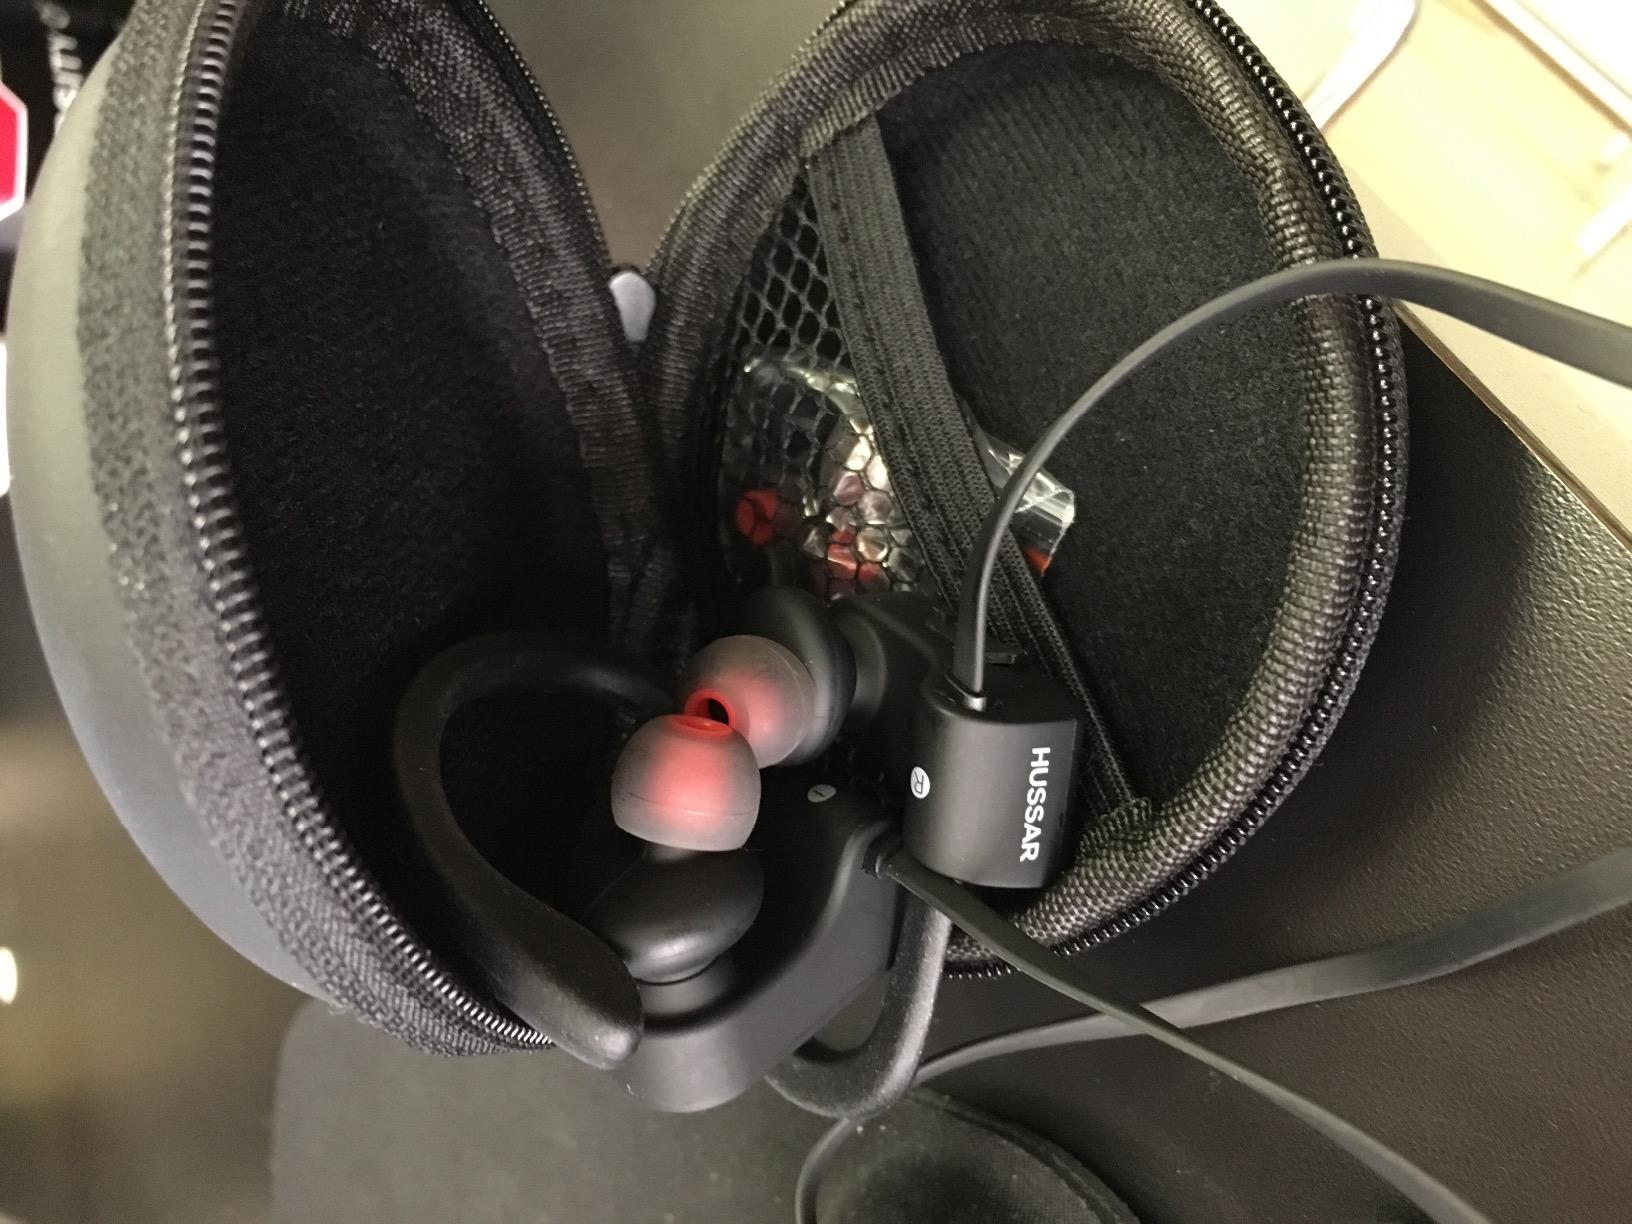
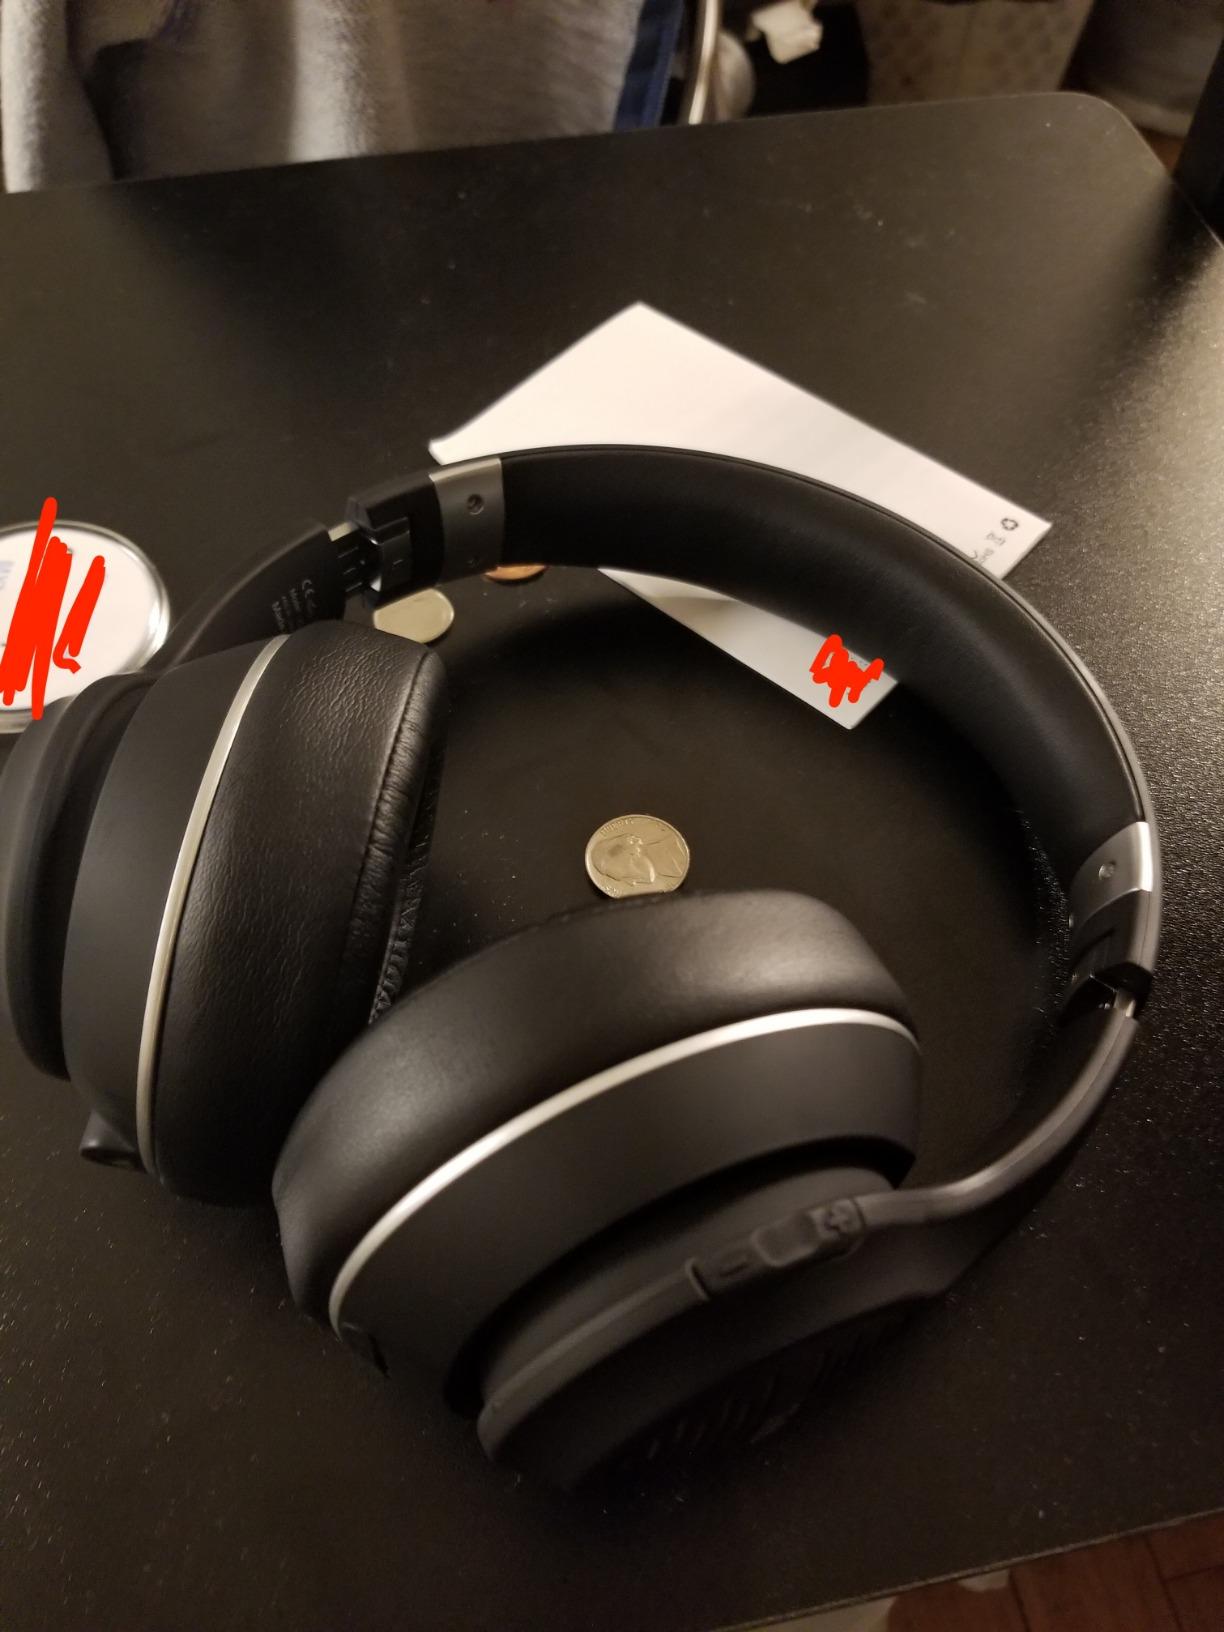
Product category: headphones
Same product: no